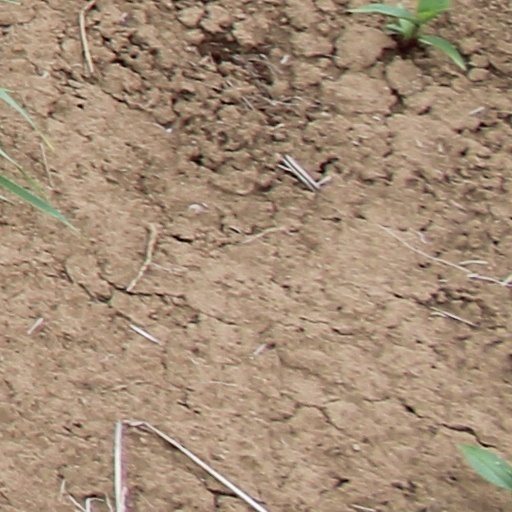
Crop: wheat